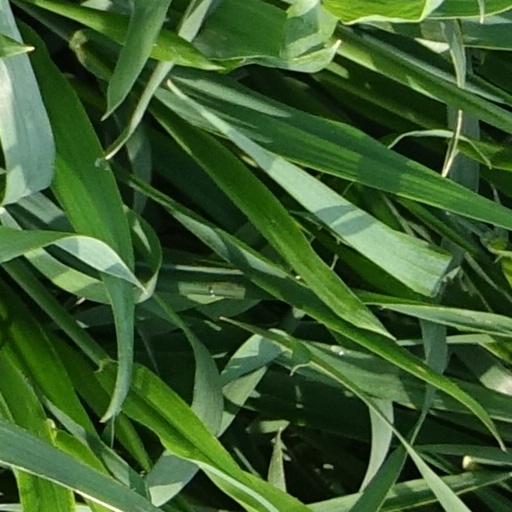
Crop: wheat